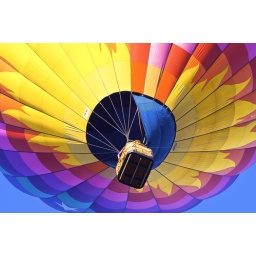
Colorful hot air ballon flying in blue skies during the 2010 Carolina Balloon Festival in Statesville NC.